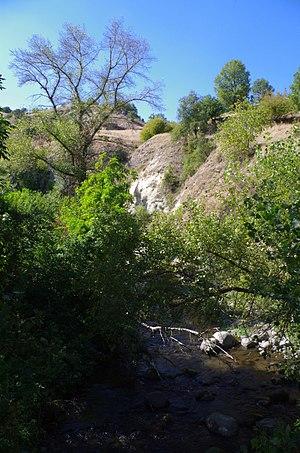
La Bochava ou Bochavitsa est une rivière de la République de Macédoine, dans la région du Vardar, et un affluent droit du fleuve le Vardar.